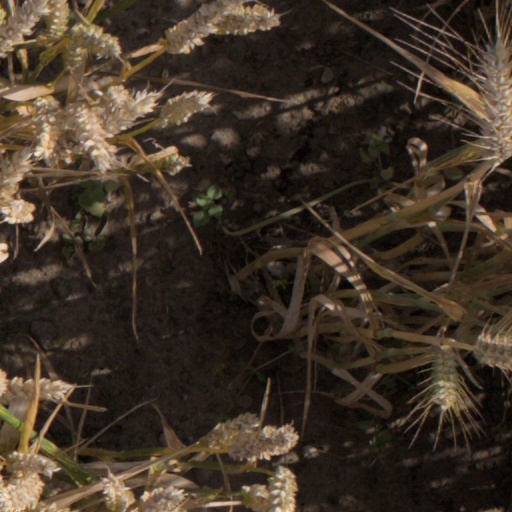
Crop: wheat